Illinois Institute of Technology

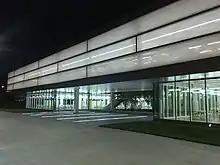
Main entrance of the Kaplan Institute

The newest addition to the Mies Campus came from Chicago architect, and College of Architecture professor John Ronan, who was selected to design the Ed Kaplan Family Institute for Innovation and Tech Entrepreneurship. Ronan's building, the first new academic building in more than 40 years, was completed in 2018. In 2019, the Kaplan Center won the American Institute of Architects Chicago Chapter' s highest architectural design award.